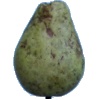
Label: pear_stone